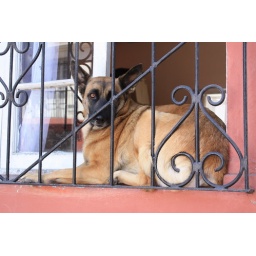
Some dog keeping guard in the window - La Serena